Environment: real
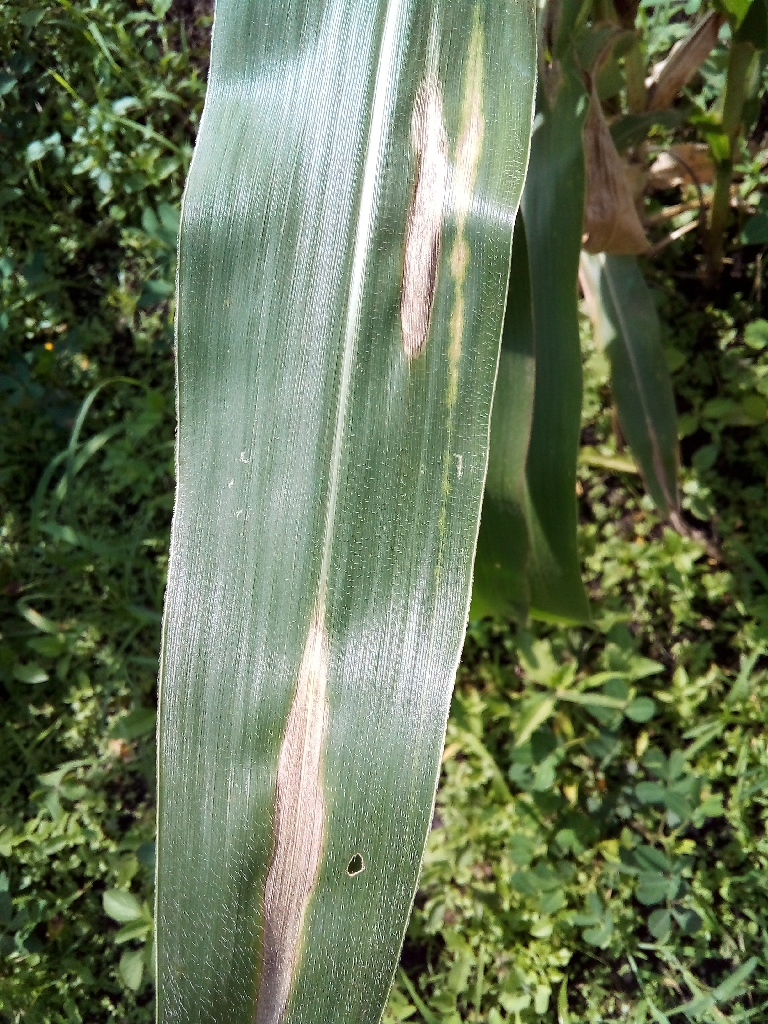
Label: northern_corn_leaf_blight